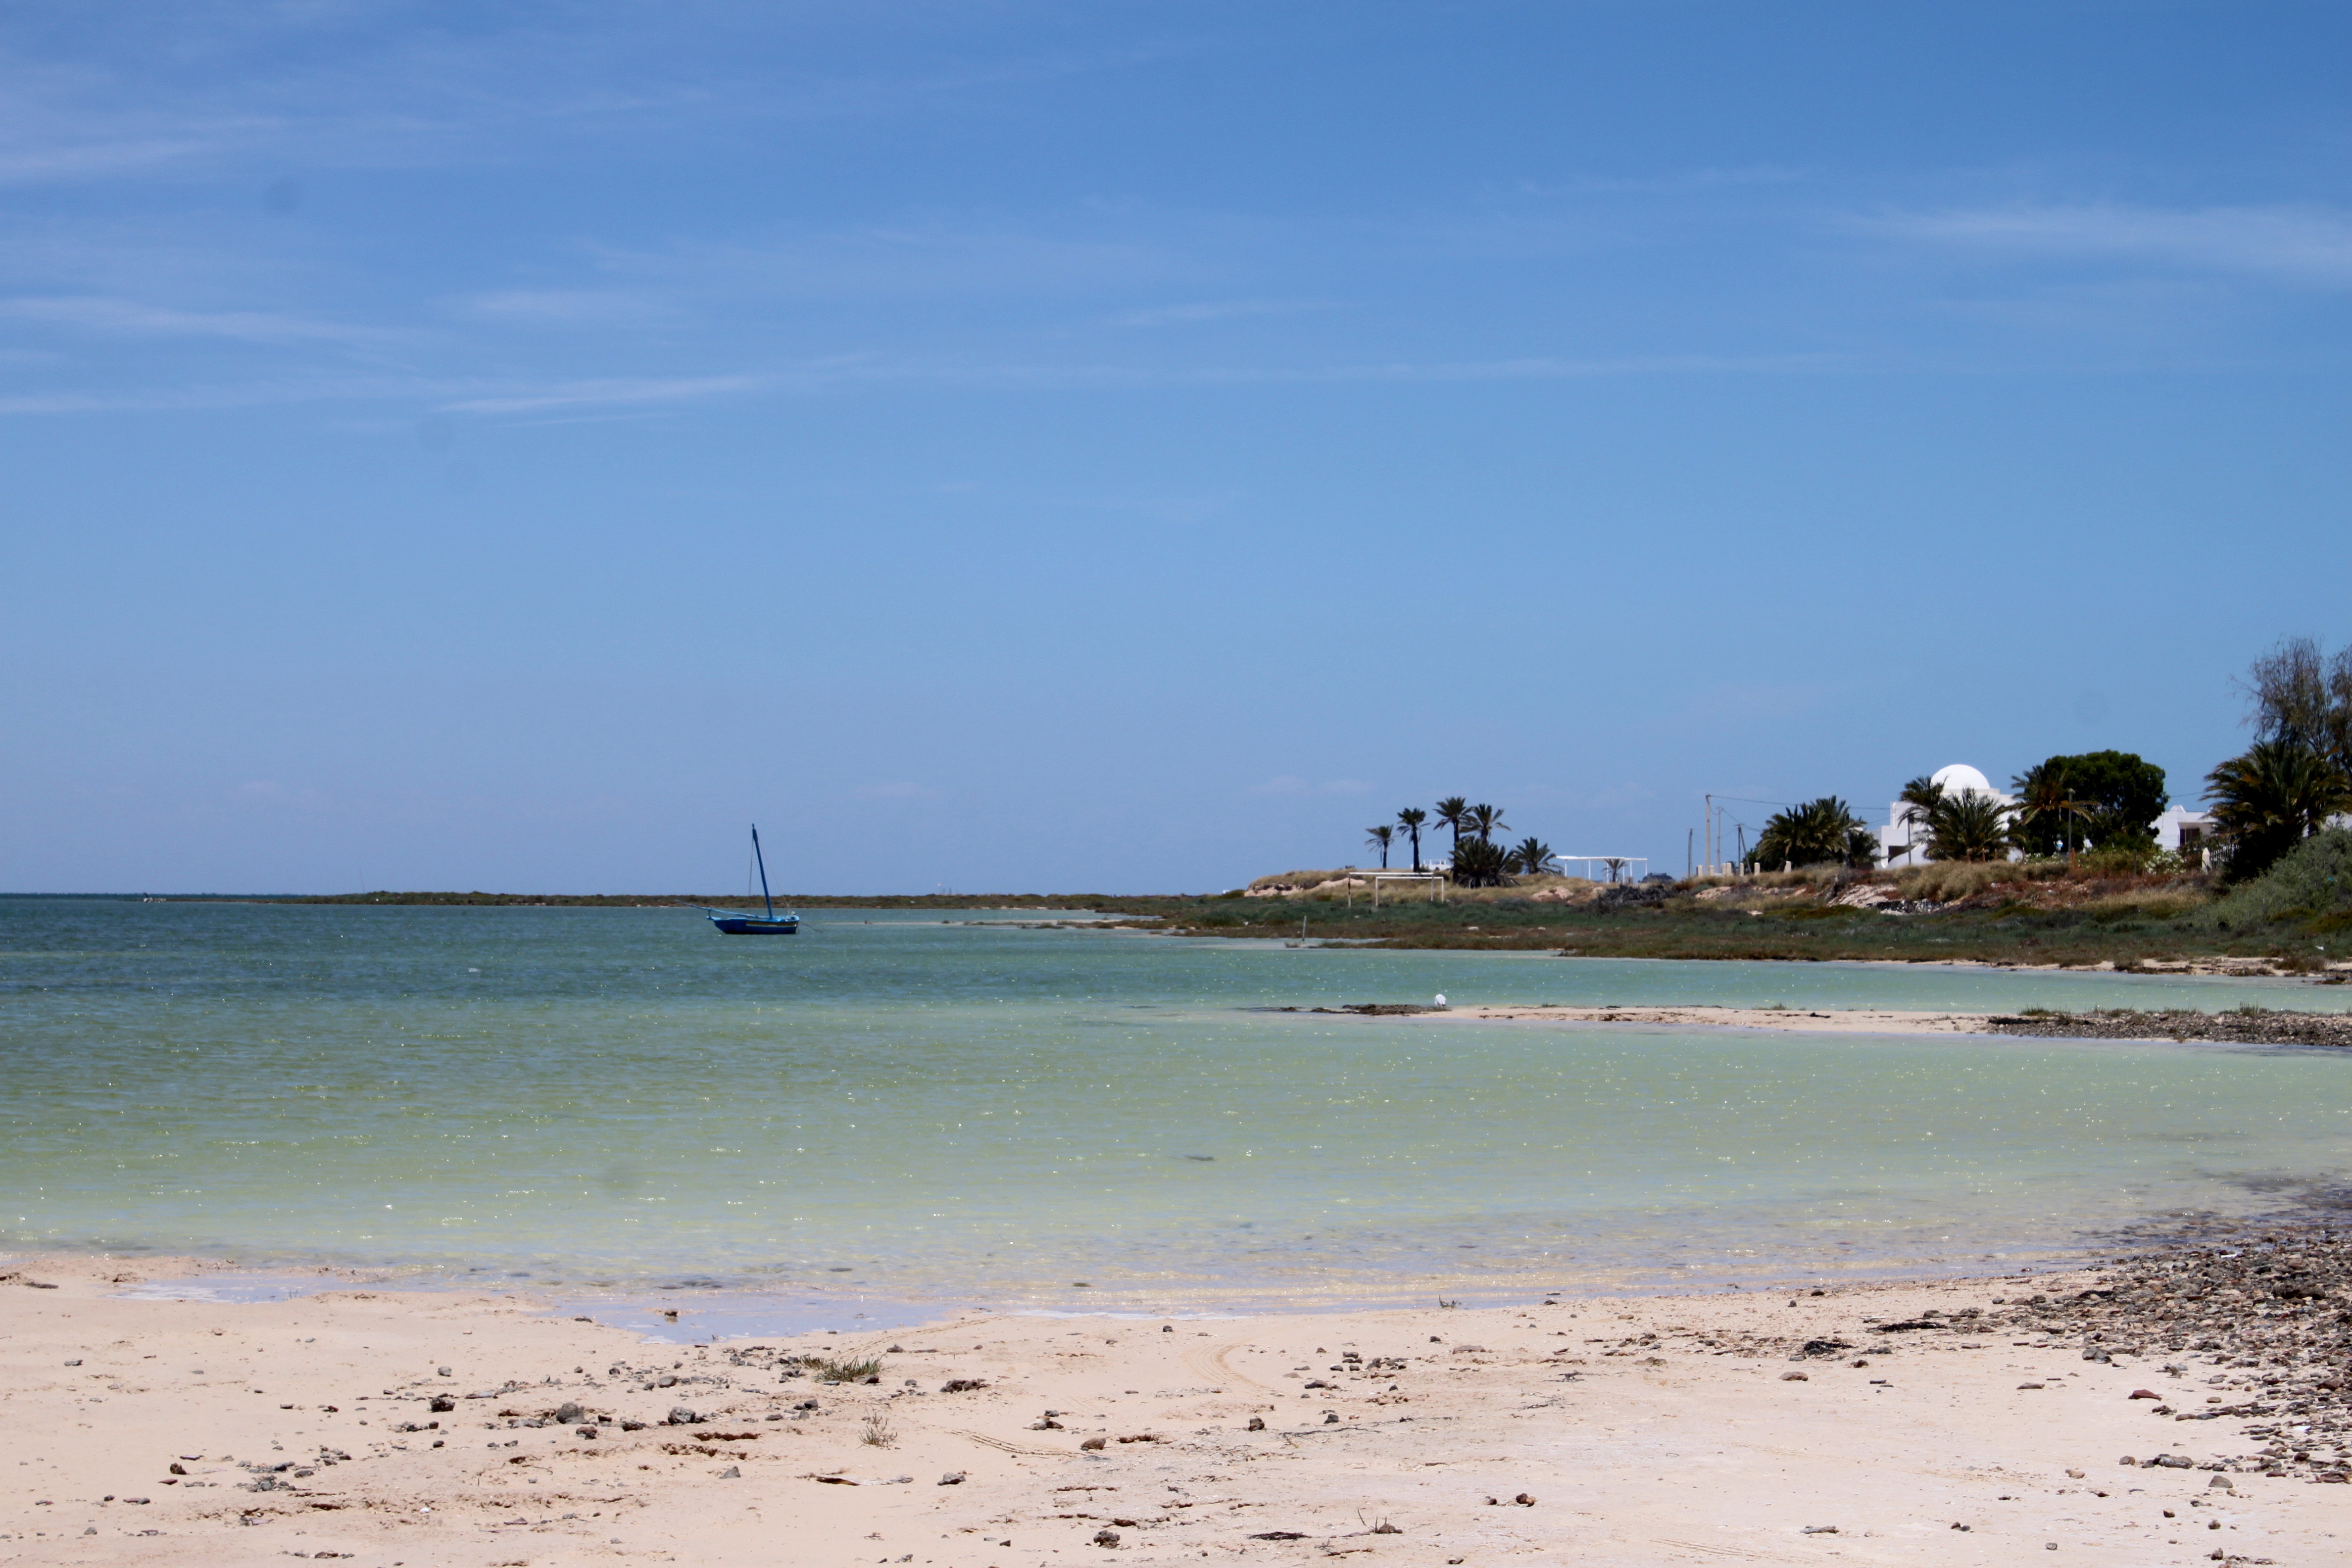
beach, sea, coast, water, ocean, horizon, dock, cloud, sunrise, sky, coastal and oceanic landforms, shore, body of water, bay, sand, vacation, cape, tropics, island, tourism, lagoon, wind wave, wave, inlet, calm